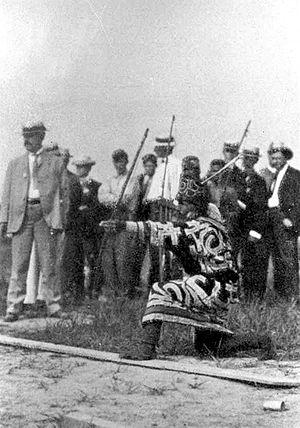
Les Jeux olympiques de 1904, également nommés Jeux de la IIIᵉ Olympiade, sont organisés en 1904, à Saint-Louis aux États-Unis. Ce sont les troisièmes Jeux olympiques de l'ère moderne organisés par le Comité international olympique. Ils se déroulent du 1ᵉʳ juillet au 23 novembre 1904, cent quarante-cinq jours de compétition, soit quatre mois et vingt-deux jours, pendant lesquels 651 sportifs s'affrontent dans quinze disciplines pour un total de 280 médailles.